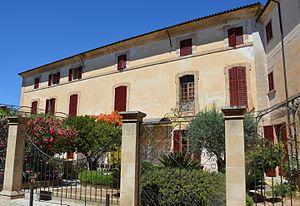
Artà, en catalan et officiellement, est une commune d'Espagne de l'île de Majorque dans la communauté autonome des Îles Baléares. C'est une des cinq comarques du Llevant. La commune comprend six localités : Artà, localité principale et siège de mairie, Colònia de Sant Pere, Betlem, Montferrutx, S'Estanyol et Sant Pere.